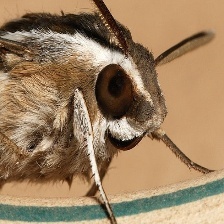
Species: WHITE LINED SPHINX MOTH